Westlington

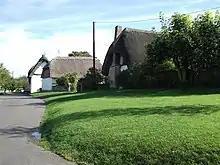
Westlington, 2006

Westlington is a hamlet near the village of Dinton in the civil parish of Dinton-with-Ford and Upton, Buckinghamshire, England.